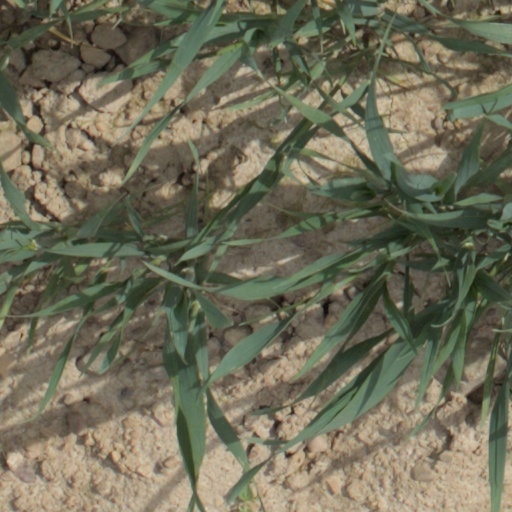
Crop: wheat